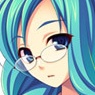
Portrait style: Anime Portrait